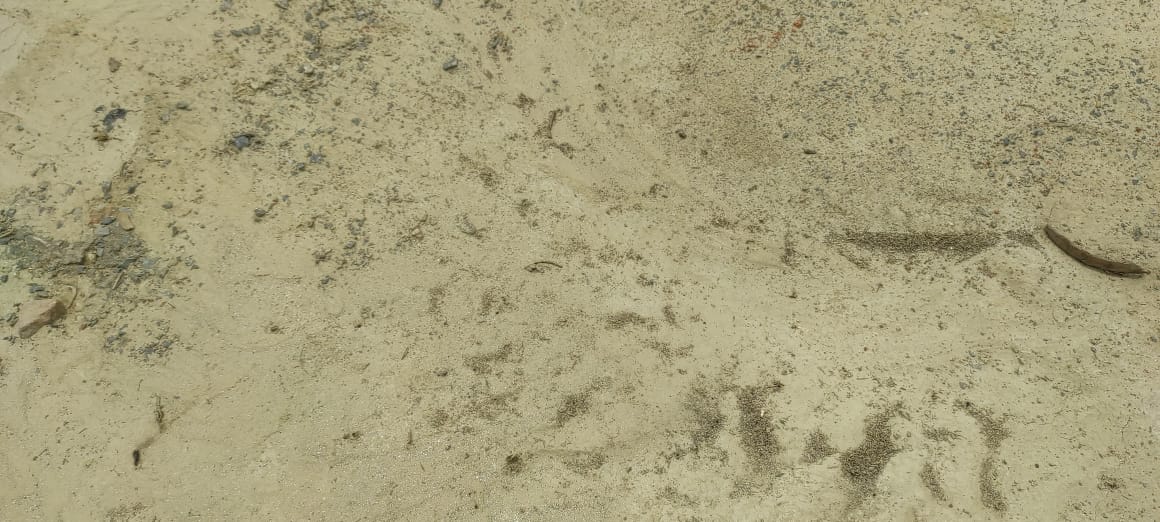
Soil type: Alluvial soil